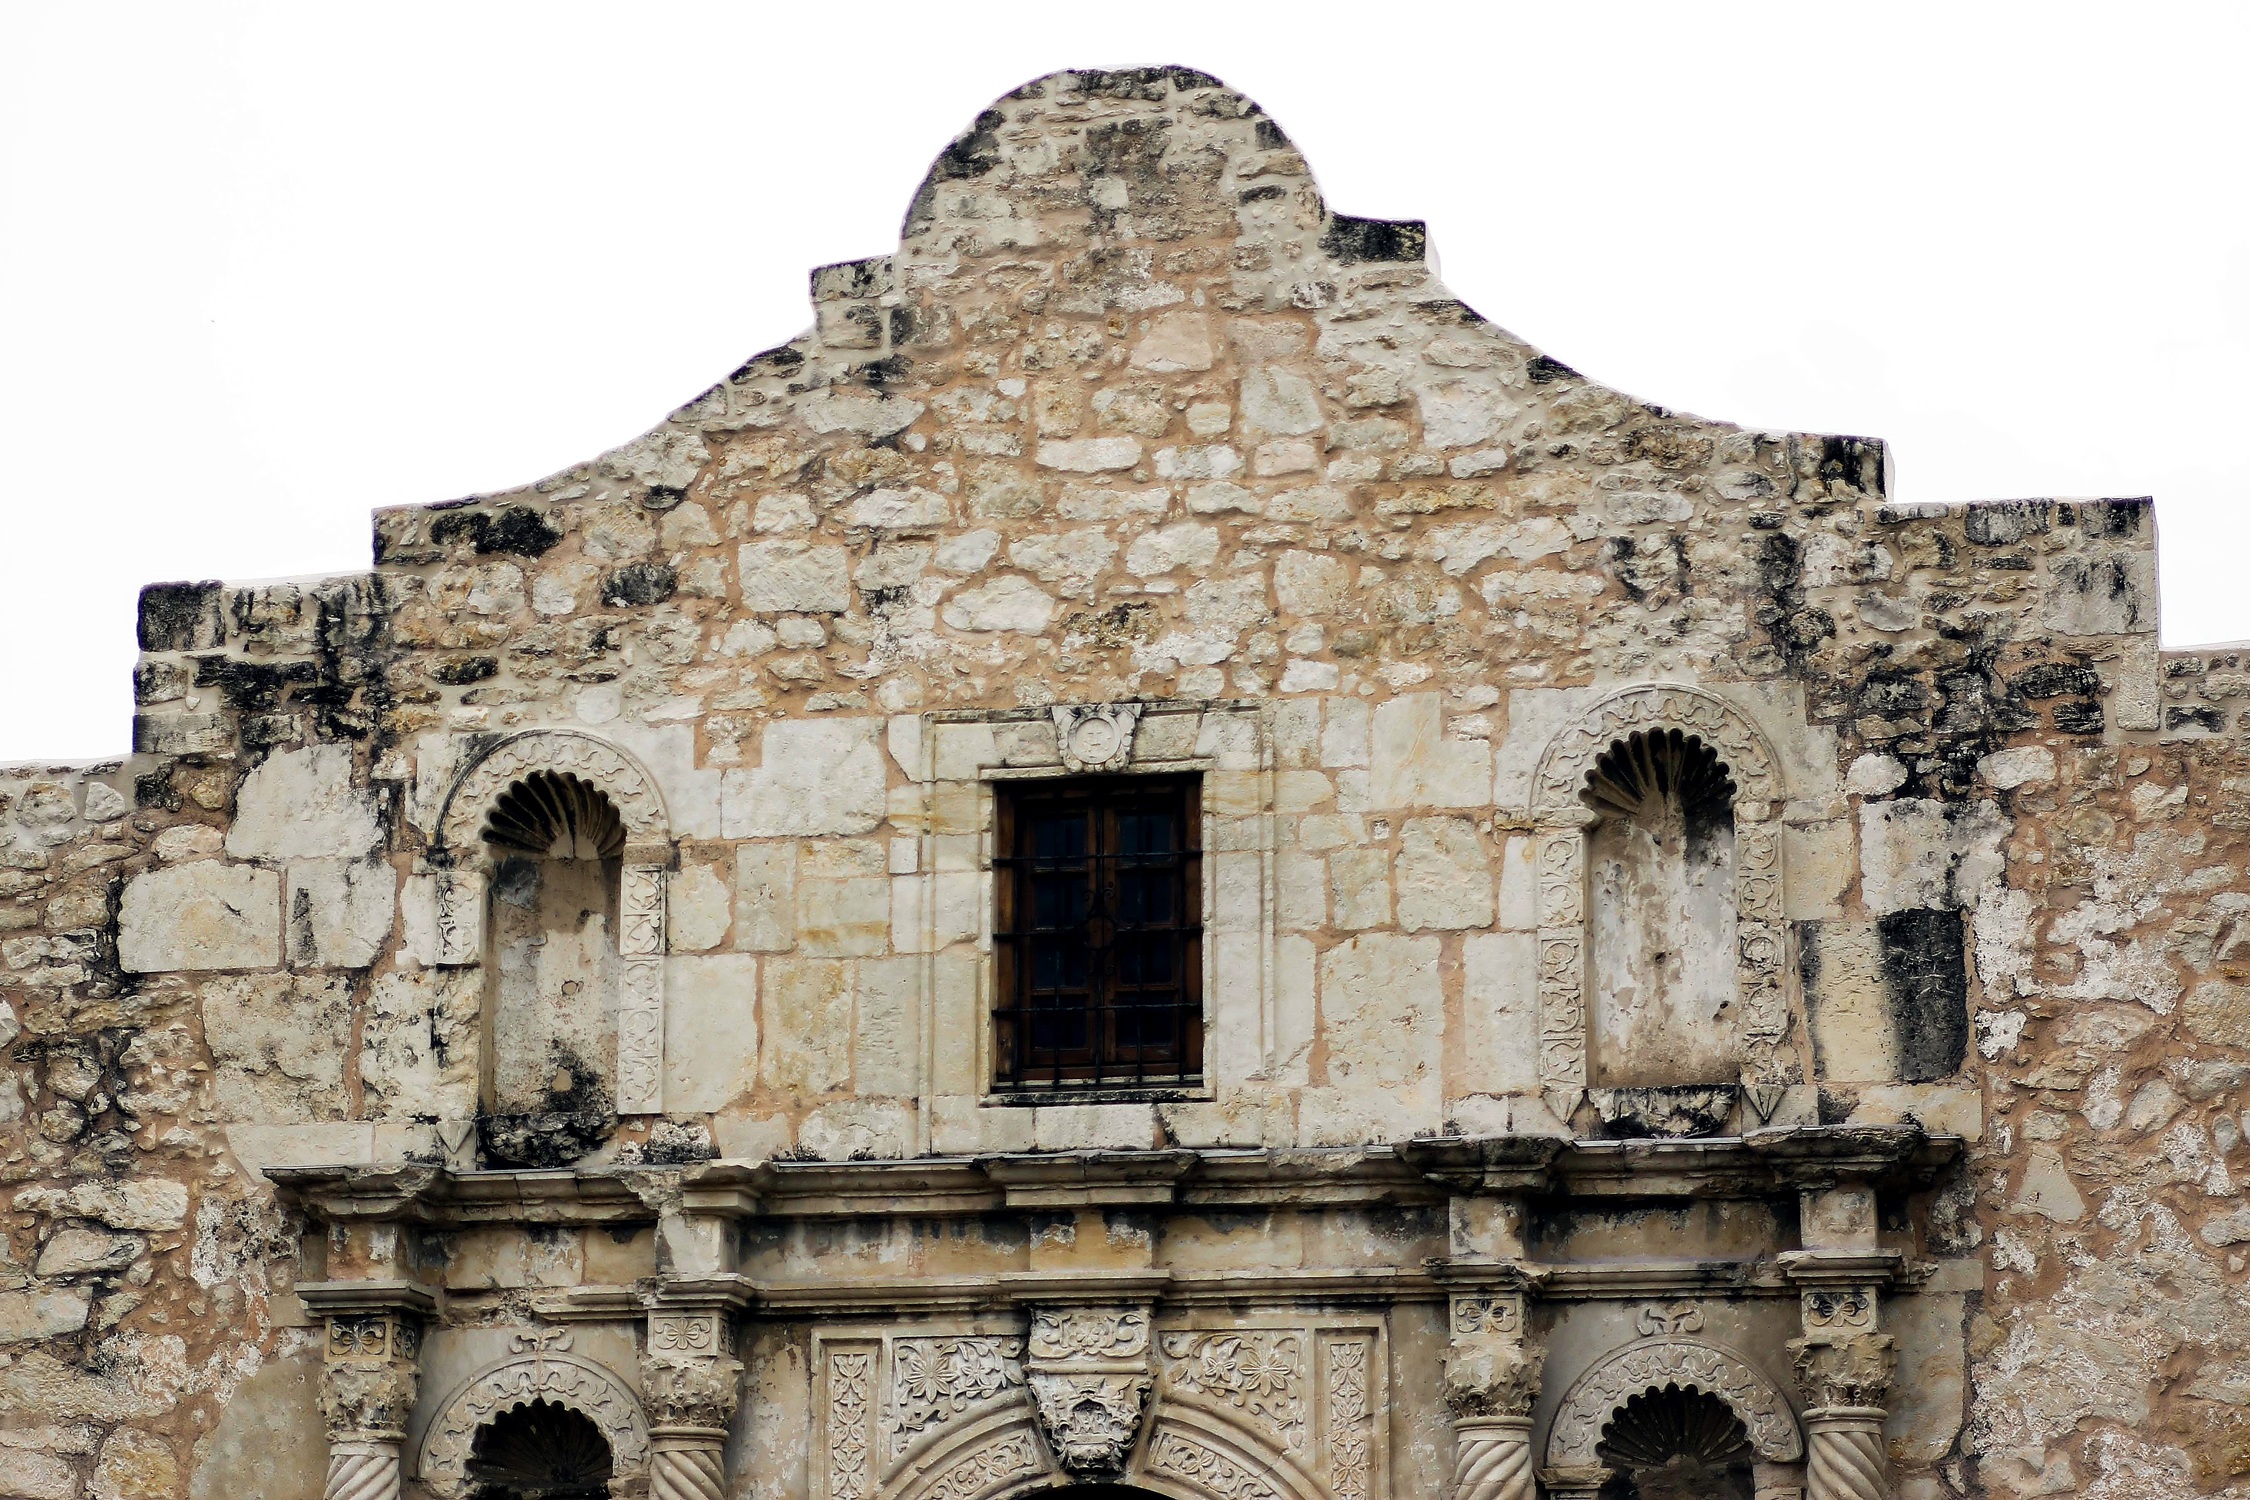
building, stone, landmark, facade, chapel, historic, place of worship, mission, battle, fortress, ruins, monastery, shrine, synagogue, remember, history, famous, texas, alamo, texan, san antonio texas, san antonio, historic site, ancient history, crockett, byzantine architecture